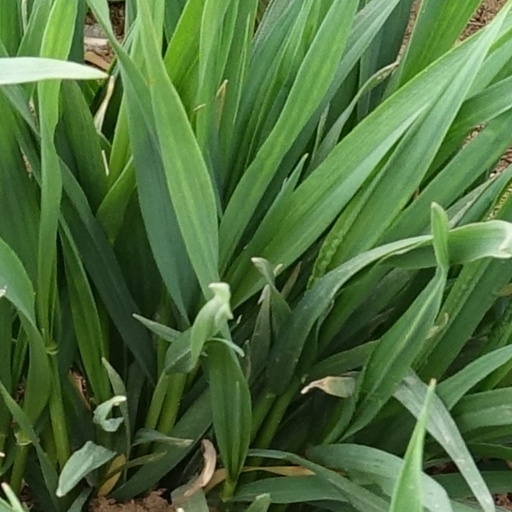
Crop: wheat